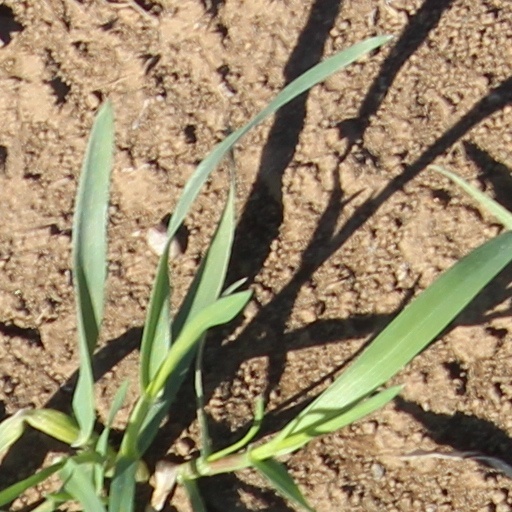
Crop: wheat